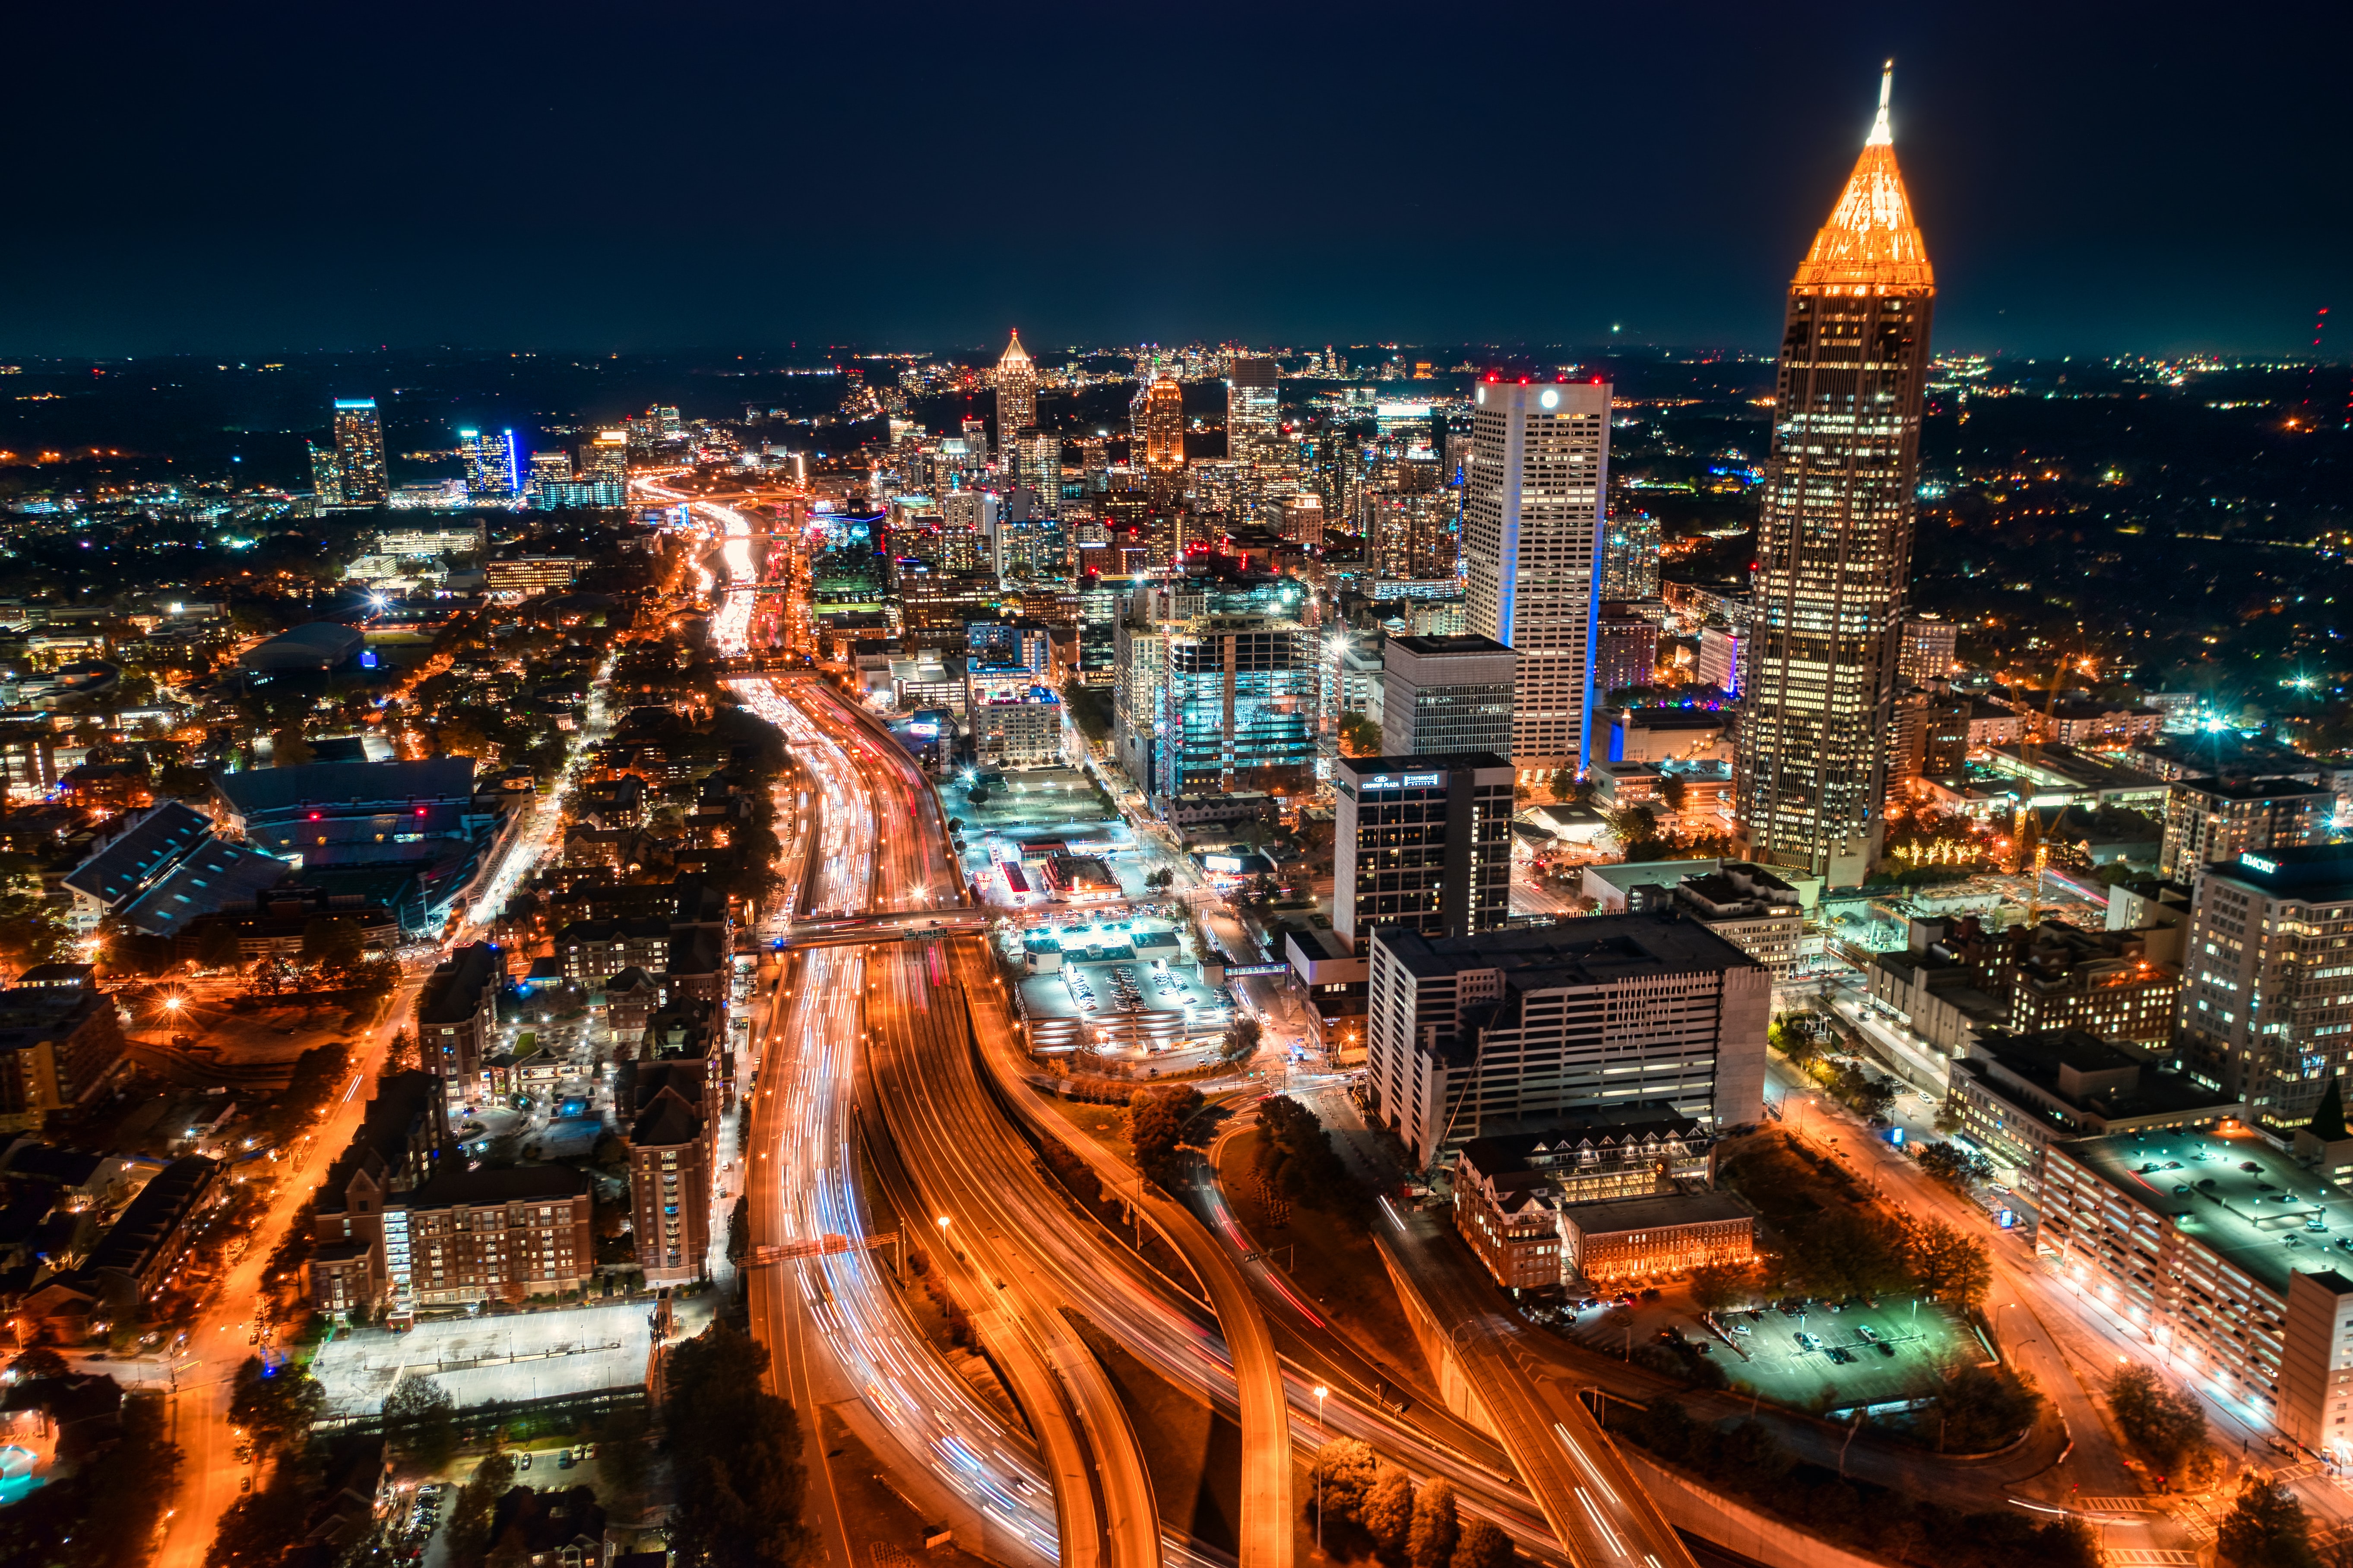
natural, cityscape, city, metropolitan area, urban area, metropolis, night, landmark, skyline, human settlement, skyscraper, sky, architecture, tower block, aerial photography, tower, building, town, downtown, infrastructure, landscape, bird's eye view, photography, road, highway, mixed use, tourism, condominium, roof, traffic, world, tourist attraction, street, urban design